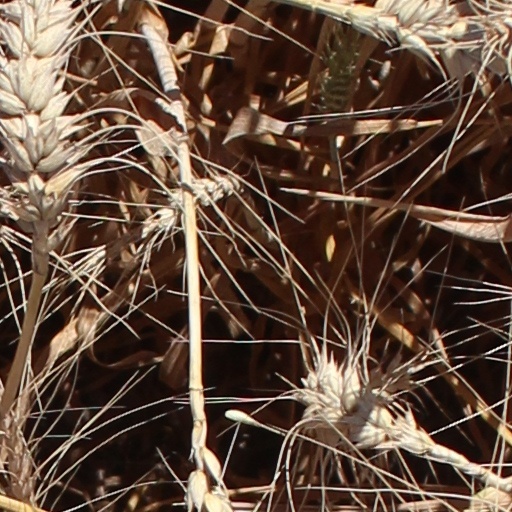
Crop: wheat